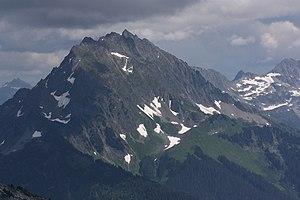
Les chutes Johannesburg, en anglais Johannesburg Falls, sont une chute d'eau des États-Unis.